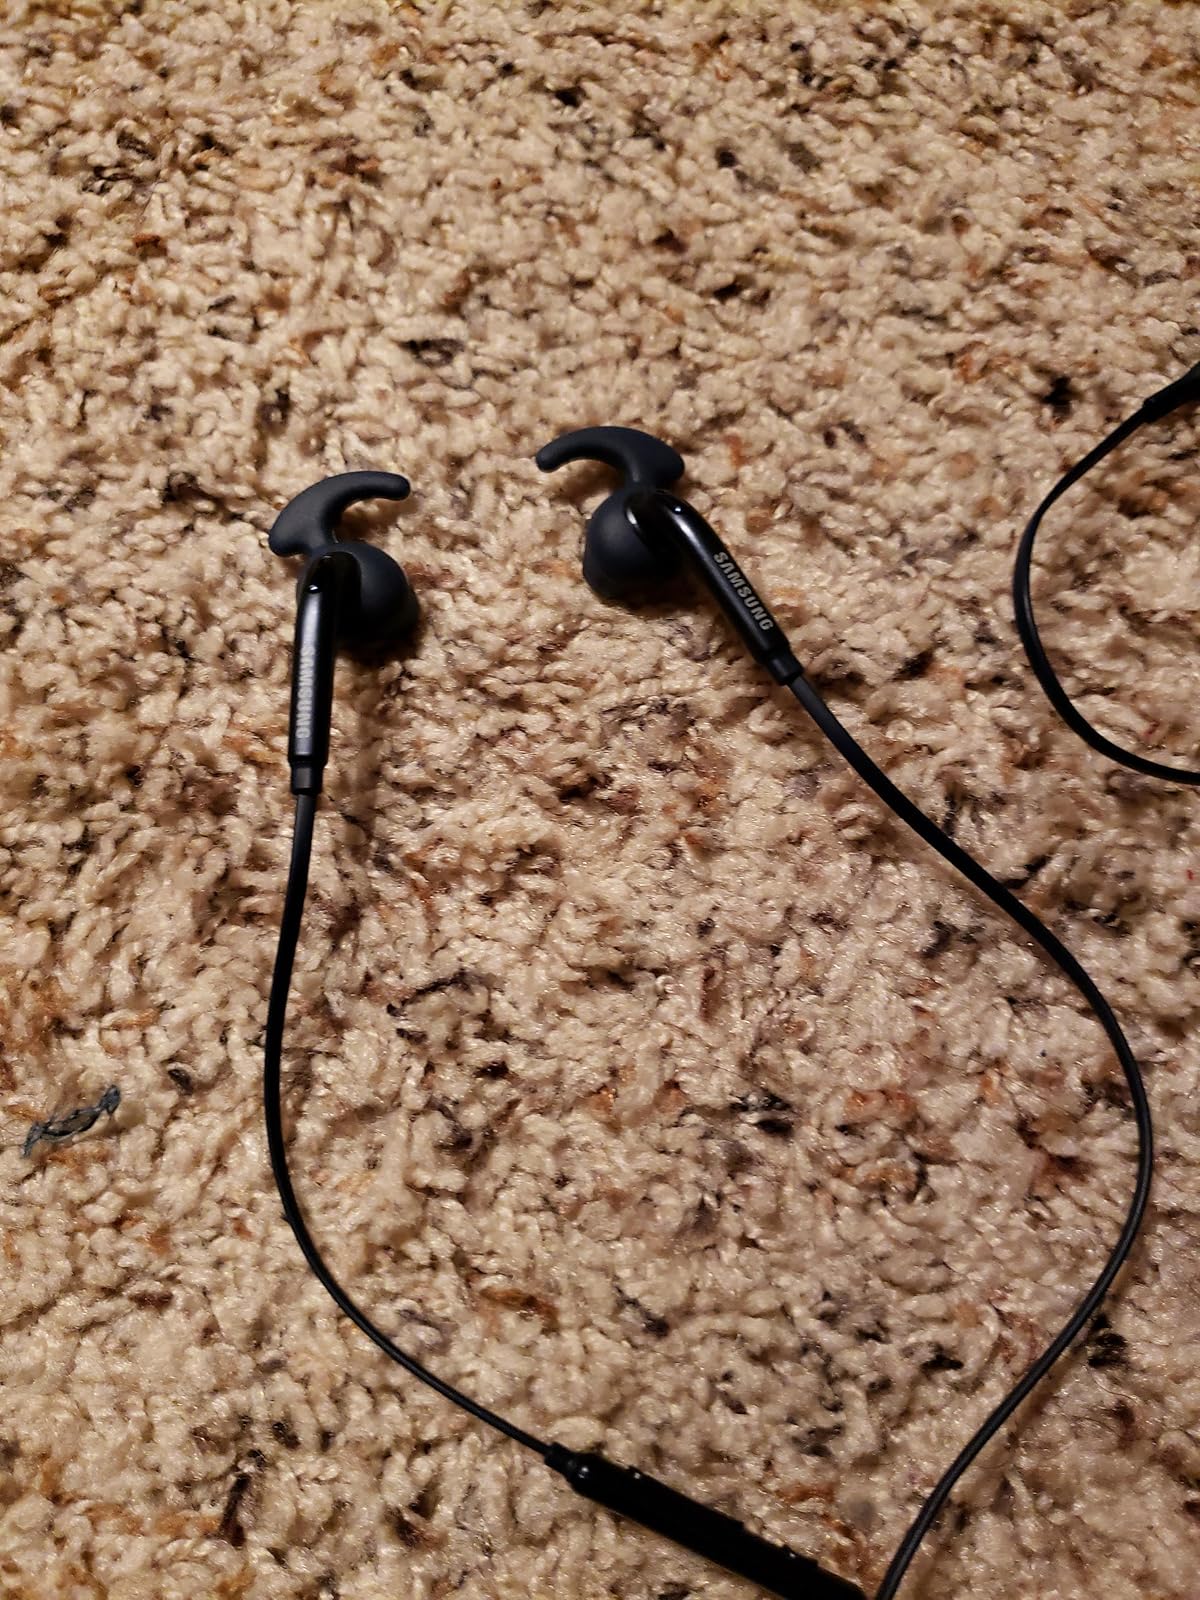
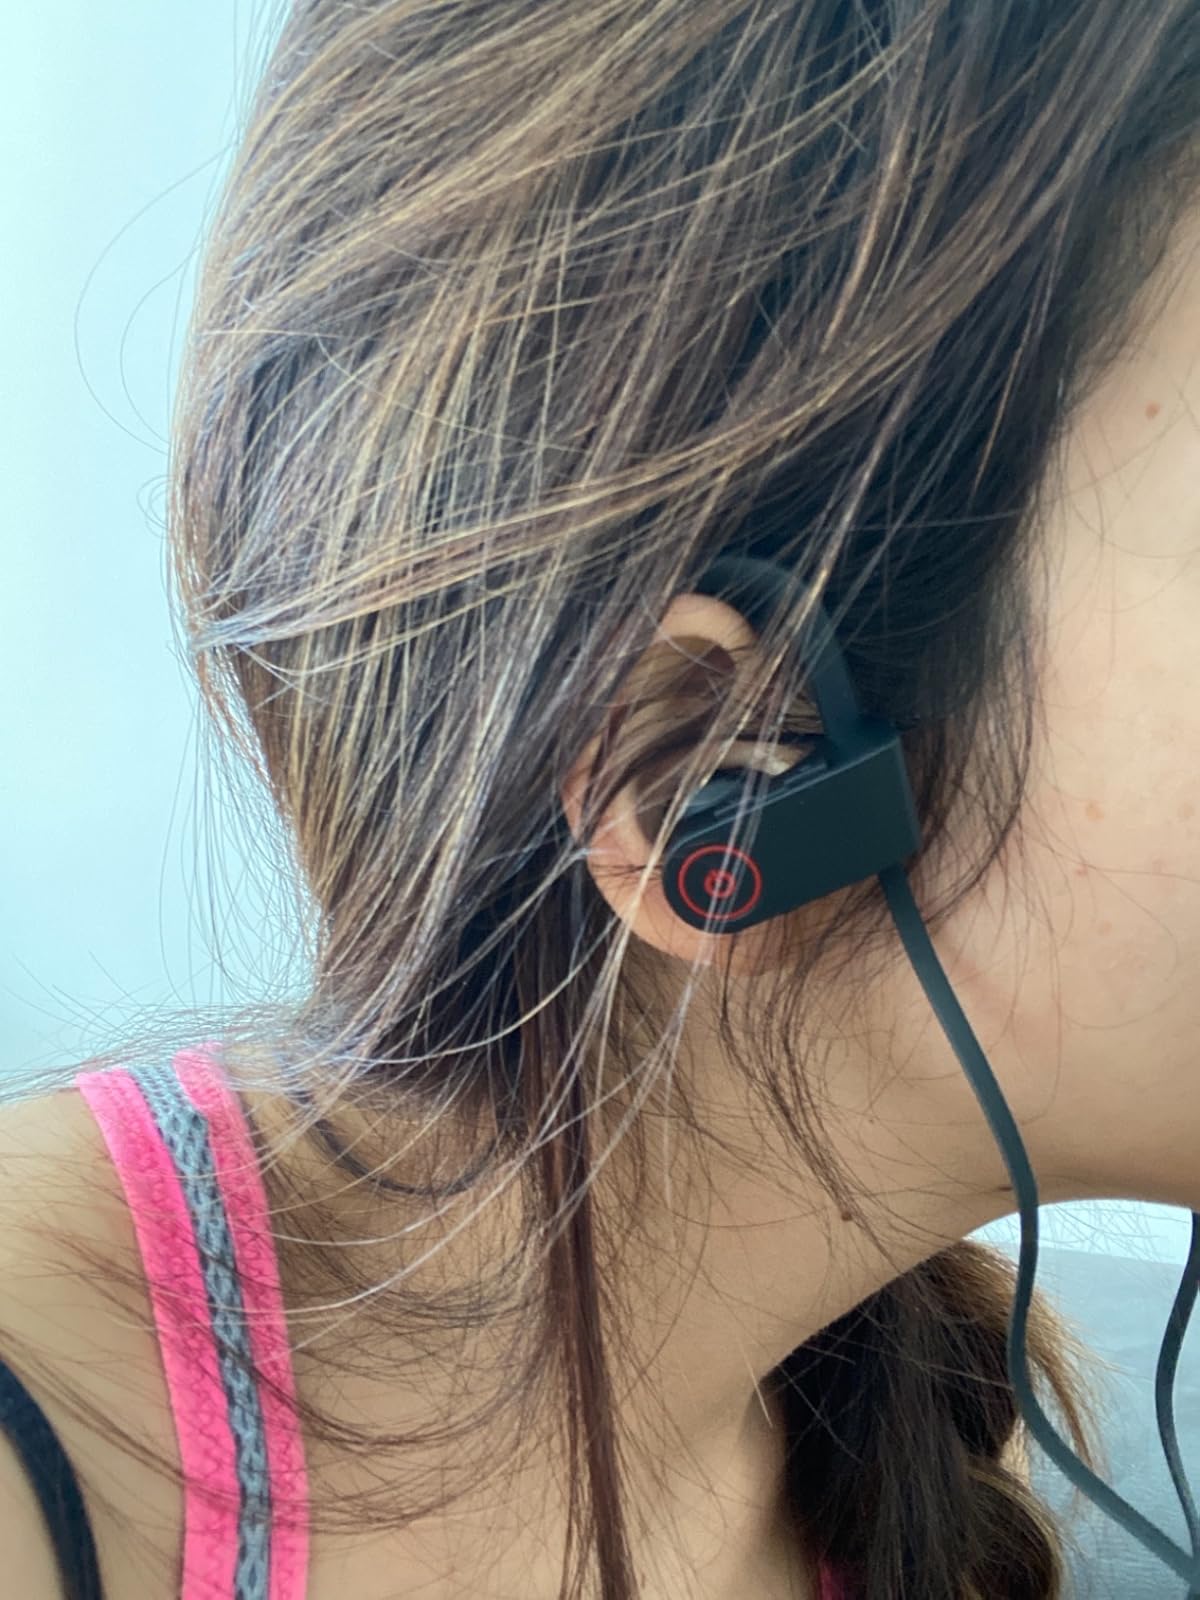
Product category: headphones
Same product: no